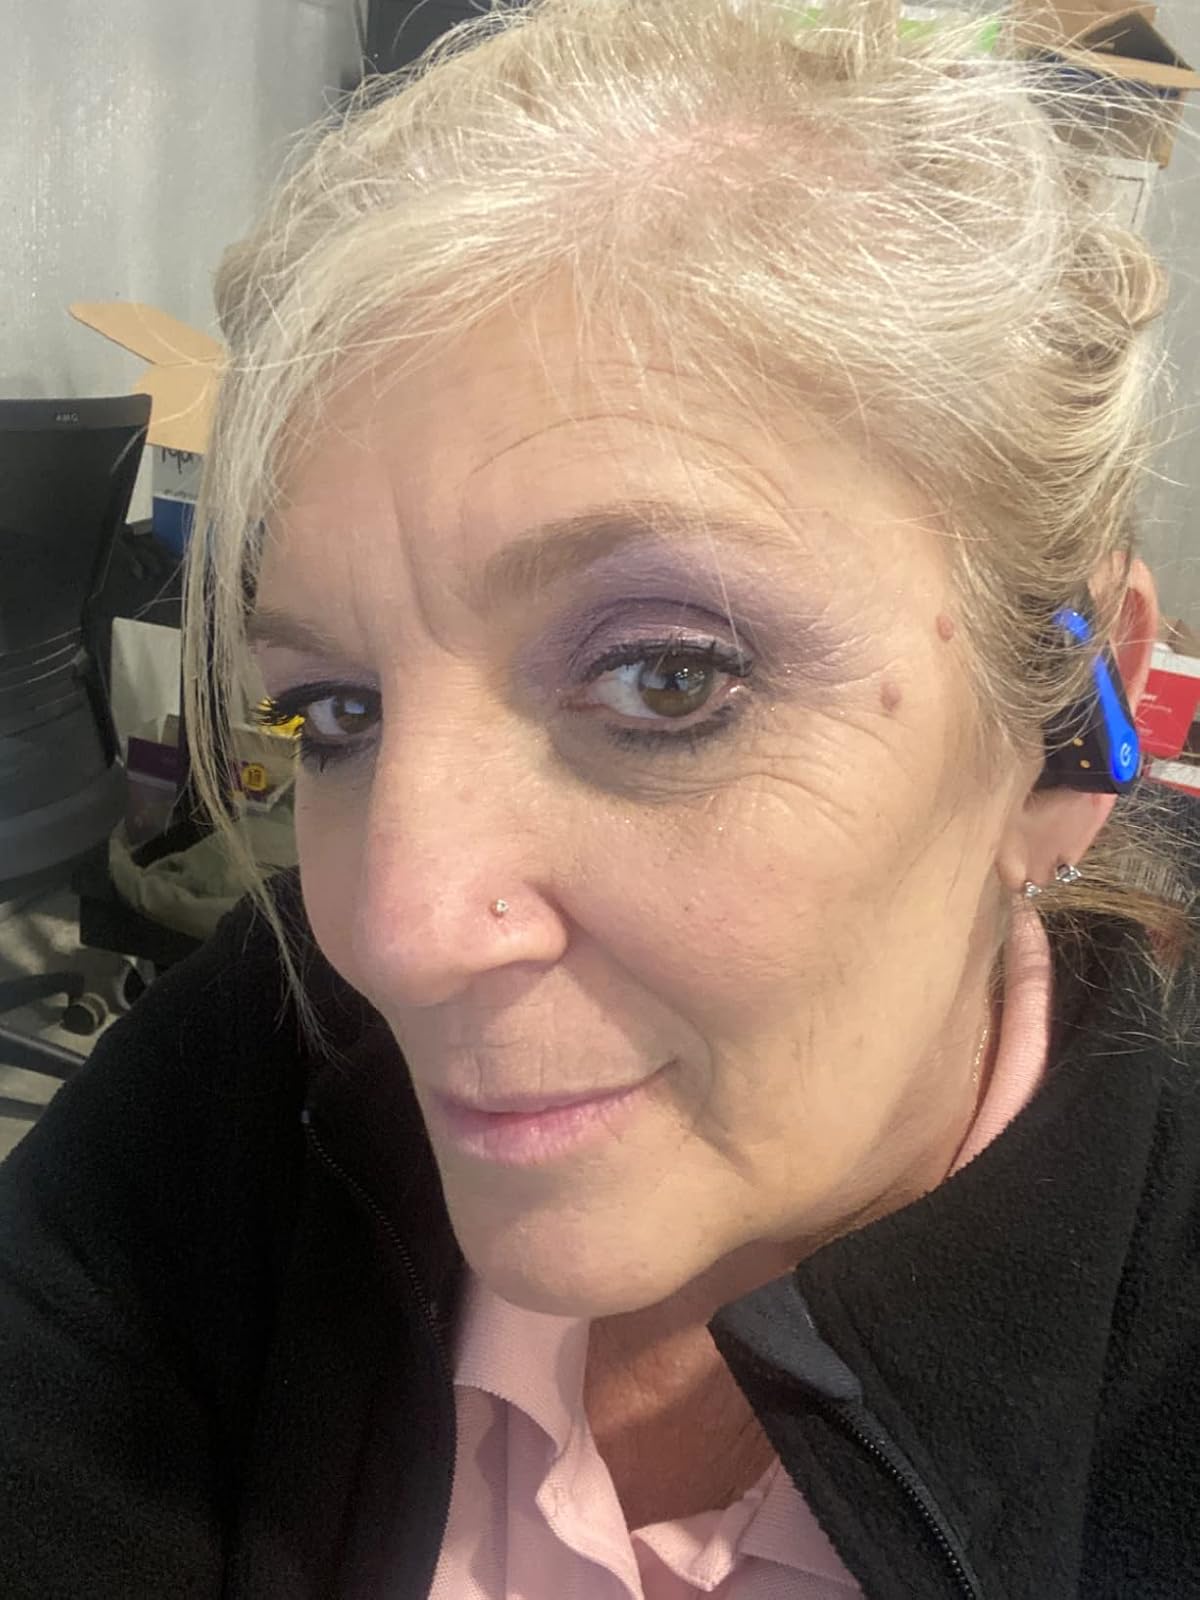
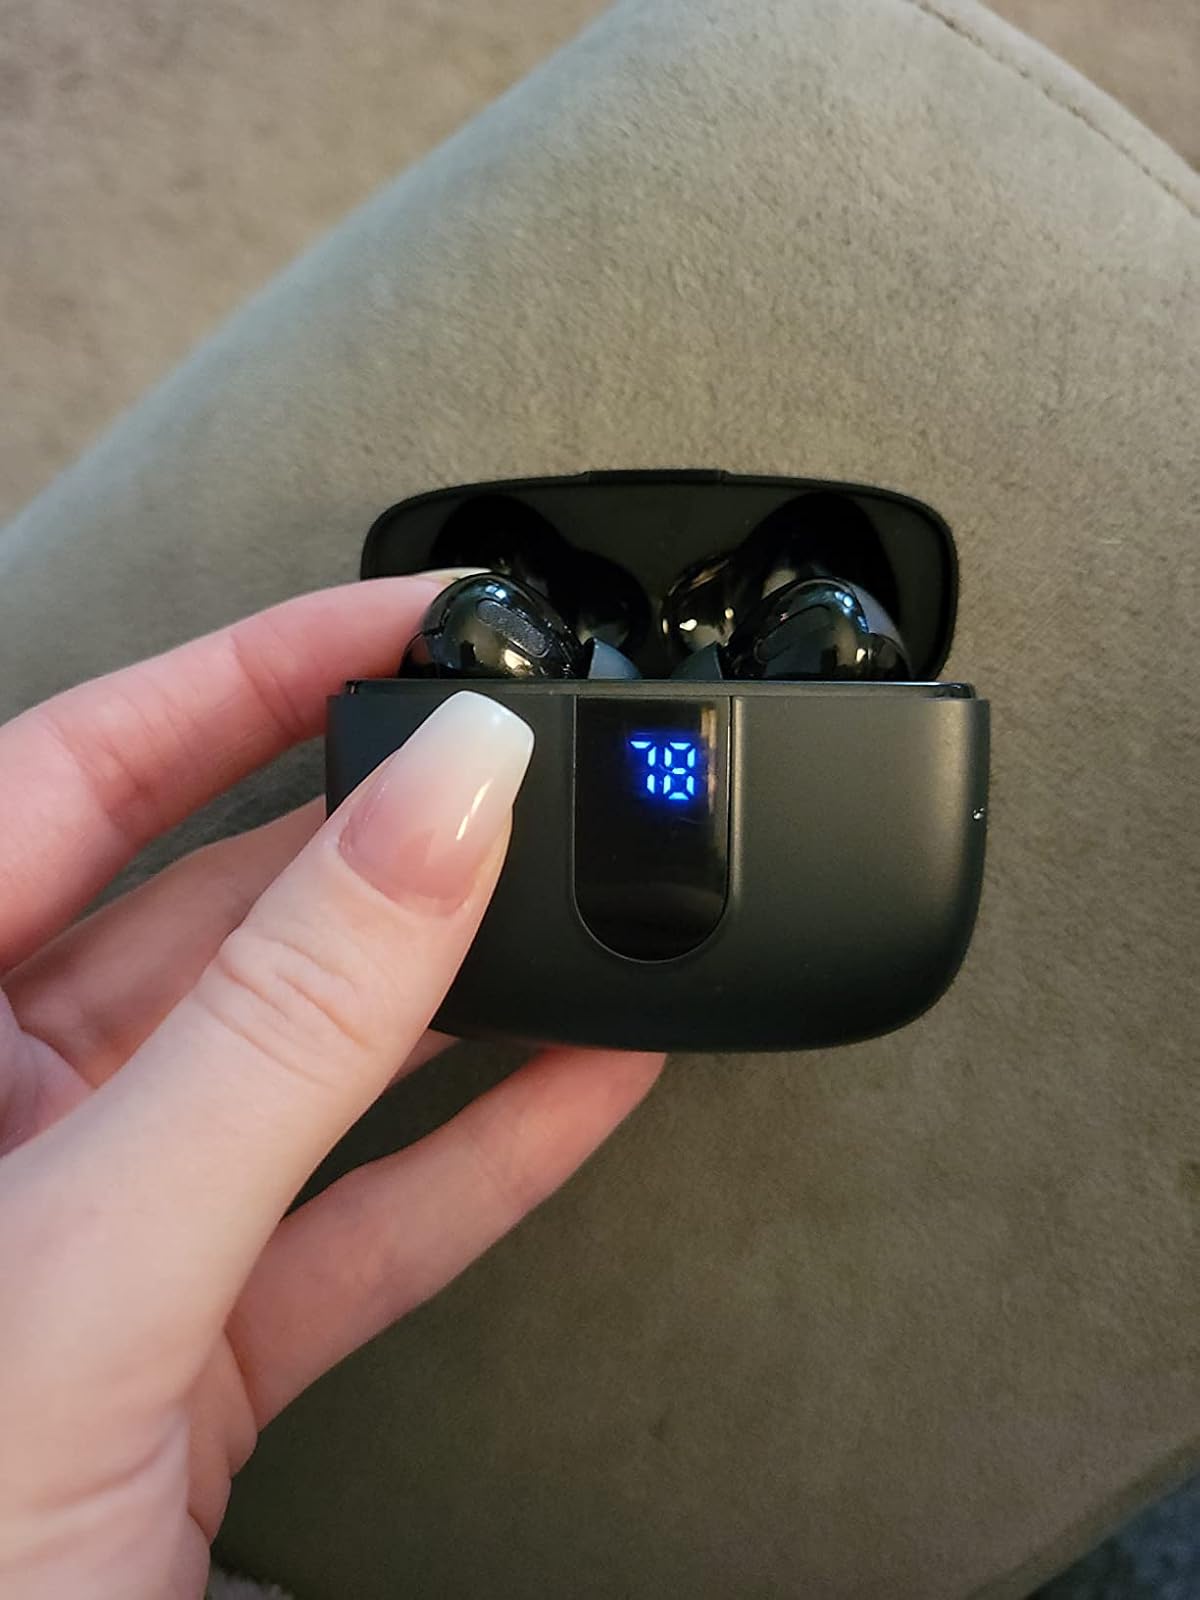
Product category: earbuds
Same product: no